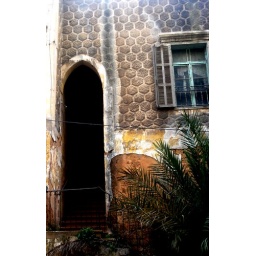
the front door of the same old house in beirut city (lebanon)